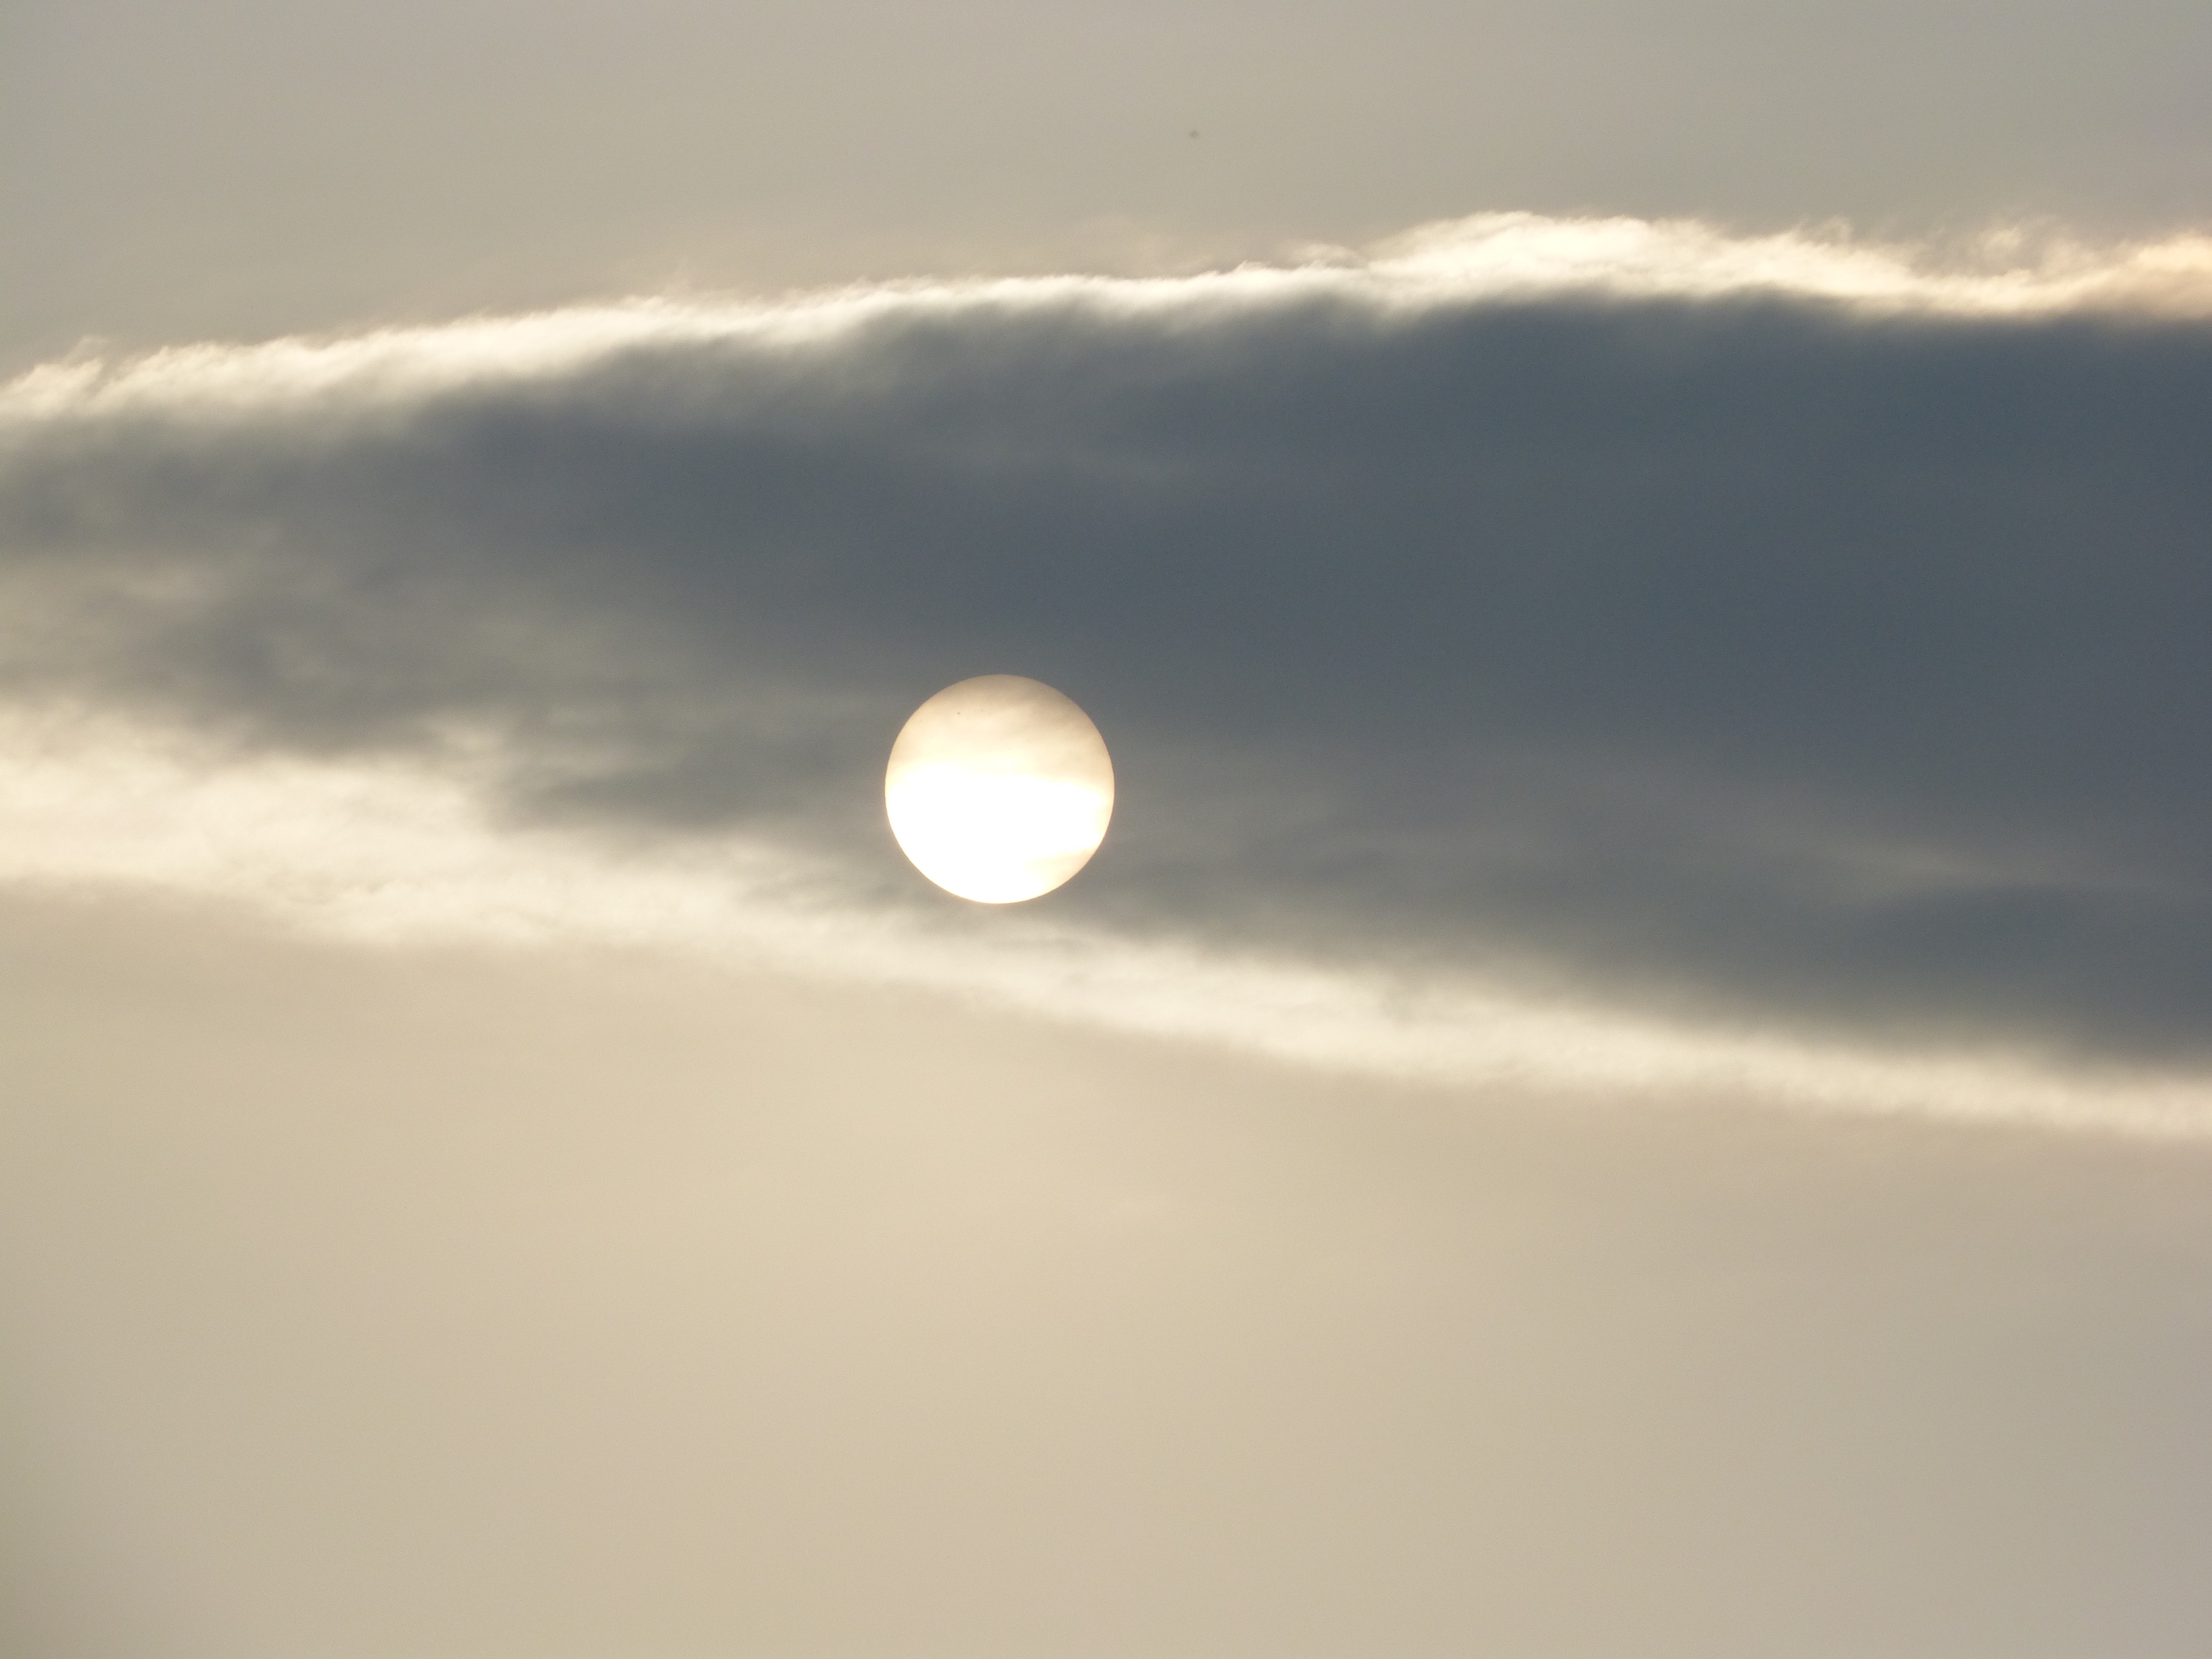
light, cloud, sky, sun, sunlight, atmosphere, daytime, weather, moon, mood, rain cloud, astronomical object, meteorological phenomenon, cloud lift, atmospheric phenomenon, atmosphere of earth